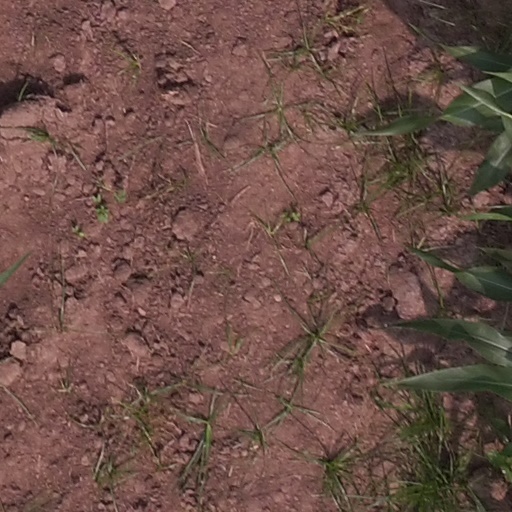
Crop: maize; corn